Great horned owl

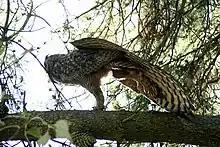
California great horned owl ("B. v. pacificus") stretching, Bernal Hill Park, San Francisco

The legs, feet, and talons are large and powerful. Tarsal length is . The average foot span of a fully spread foot, from talon to talon, is around , as compared to in long-eared owls, in barn owls, and in the great grey owl. Great horned owls can apply at least of crushing power in their talons, a pressure considerably greater than the human hand is capable of exerting. In some big females, the gripping power of the great horned owl may be comparable to much larger raptor species such as the golden eagle.